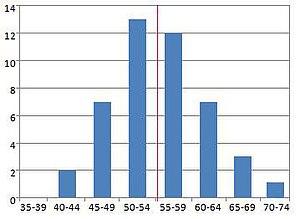
Le tableau ci-dessous dresse la liste des présidents des États-Unis par longévité.